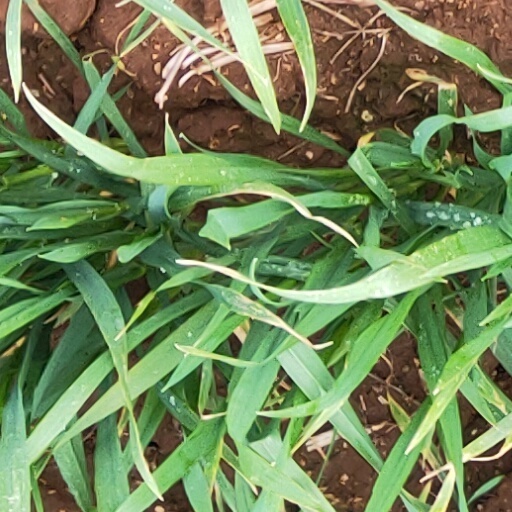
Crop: wheat